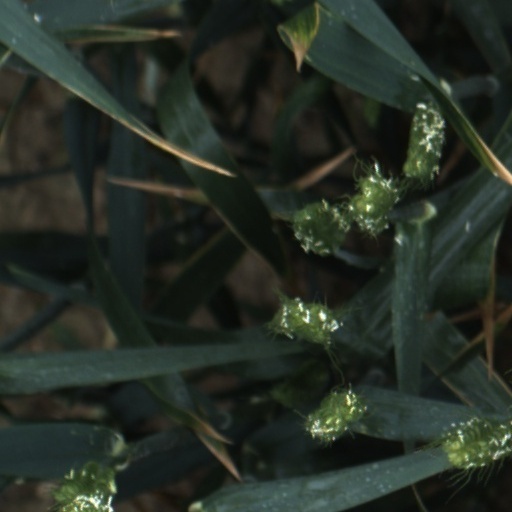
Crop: wheat